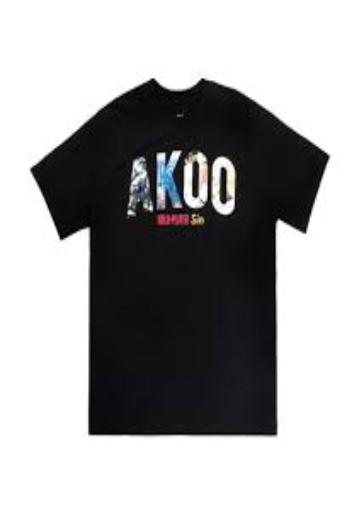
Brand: AKOO
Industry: Clothes